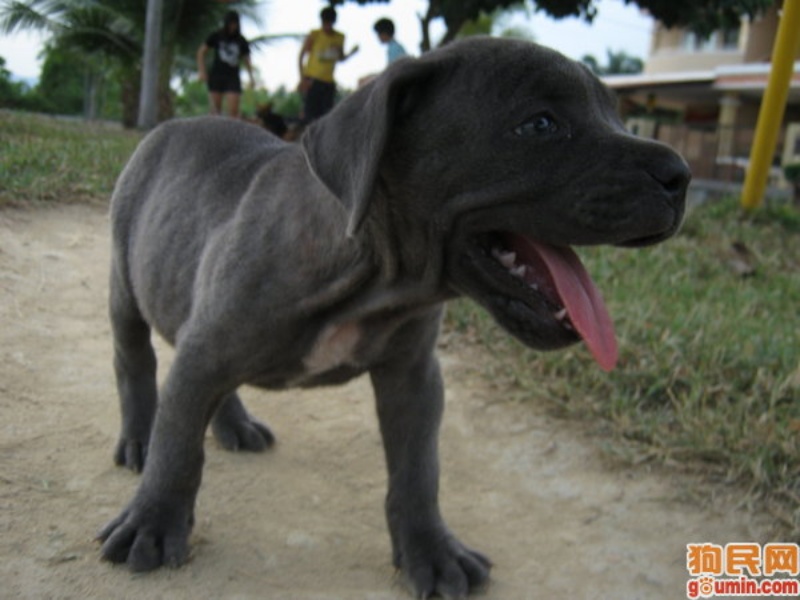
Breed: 220-n000032-Fila_Braziliero